Sky position (RA, Dec in degrees): 187.361, 11.684
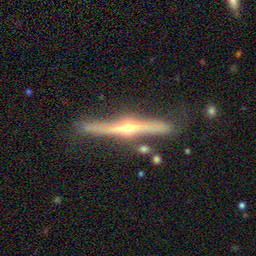
Galaxy morphology: Edge-on Galaxies with Bulge